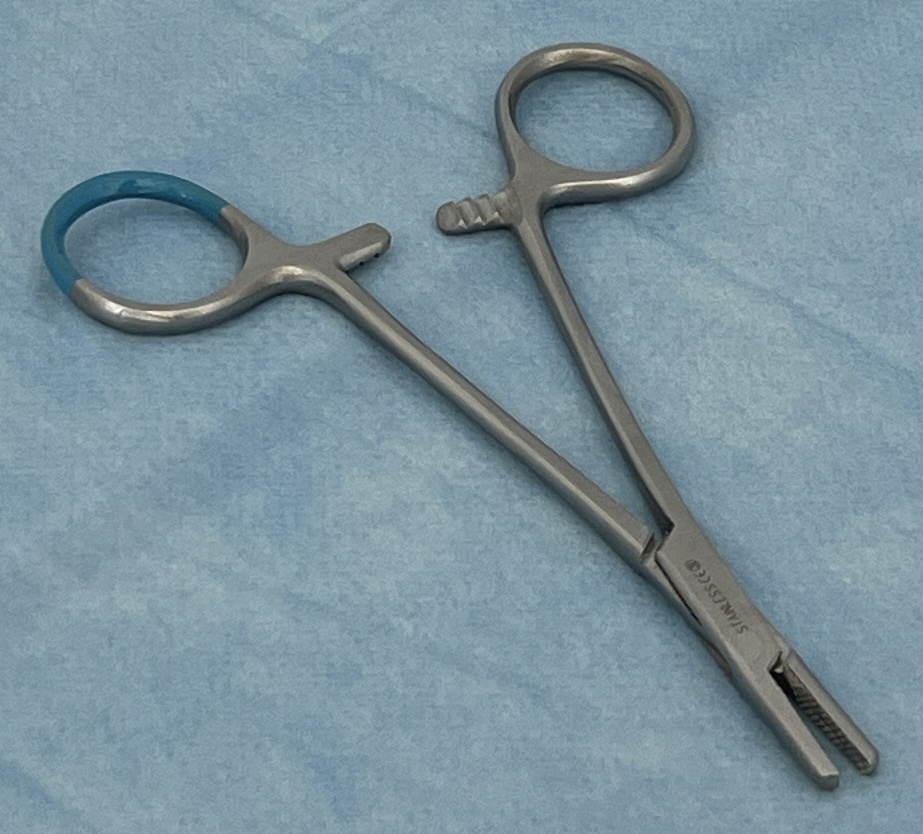
Hinged instrument state: open